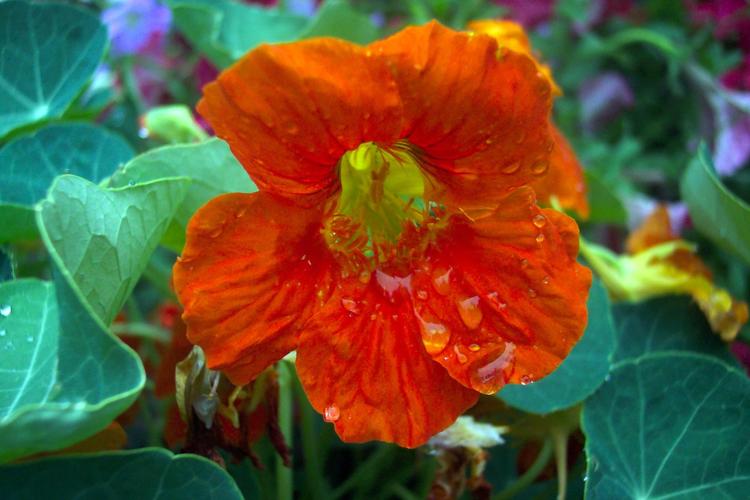
Label: watercress